Crace, Australian Capital Territory

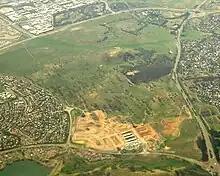
End 2009 aerial view of Crace from the west

The ACT government selected developers for the area as Defence Housing Australia and Canberra Investment Corporation. The developers were expected to make $60,000,000 but had to share half with the government. Some very small blocks were released for low cost housing with 85% released for high cost housing. 1,500 houses were planned for the 140 hectares, however more than 1,600 dwellings were built.